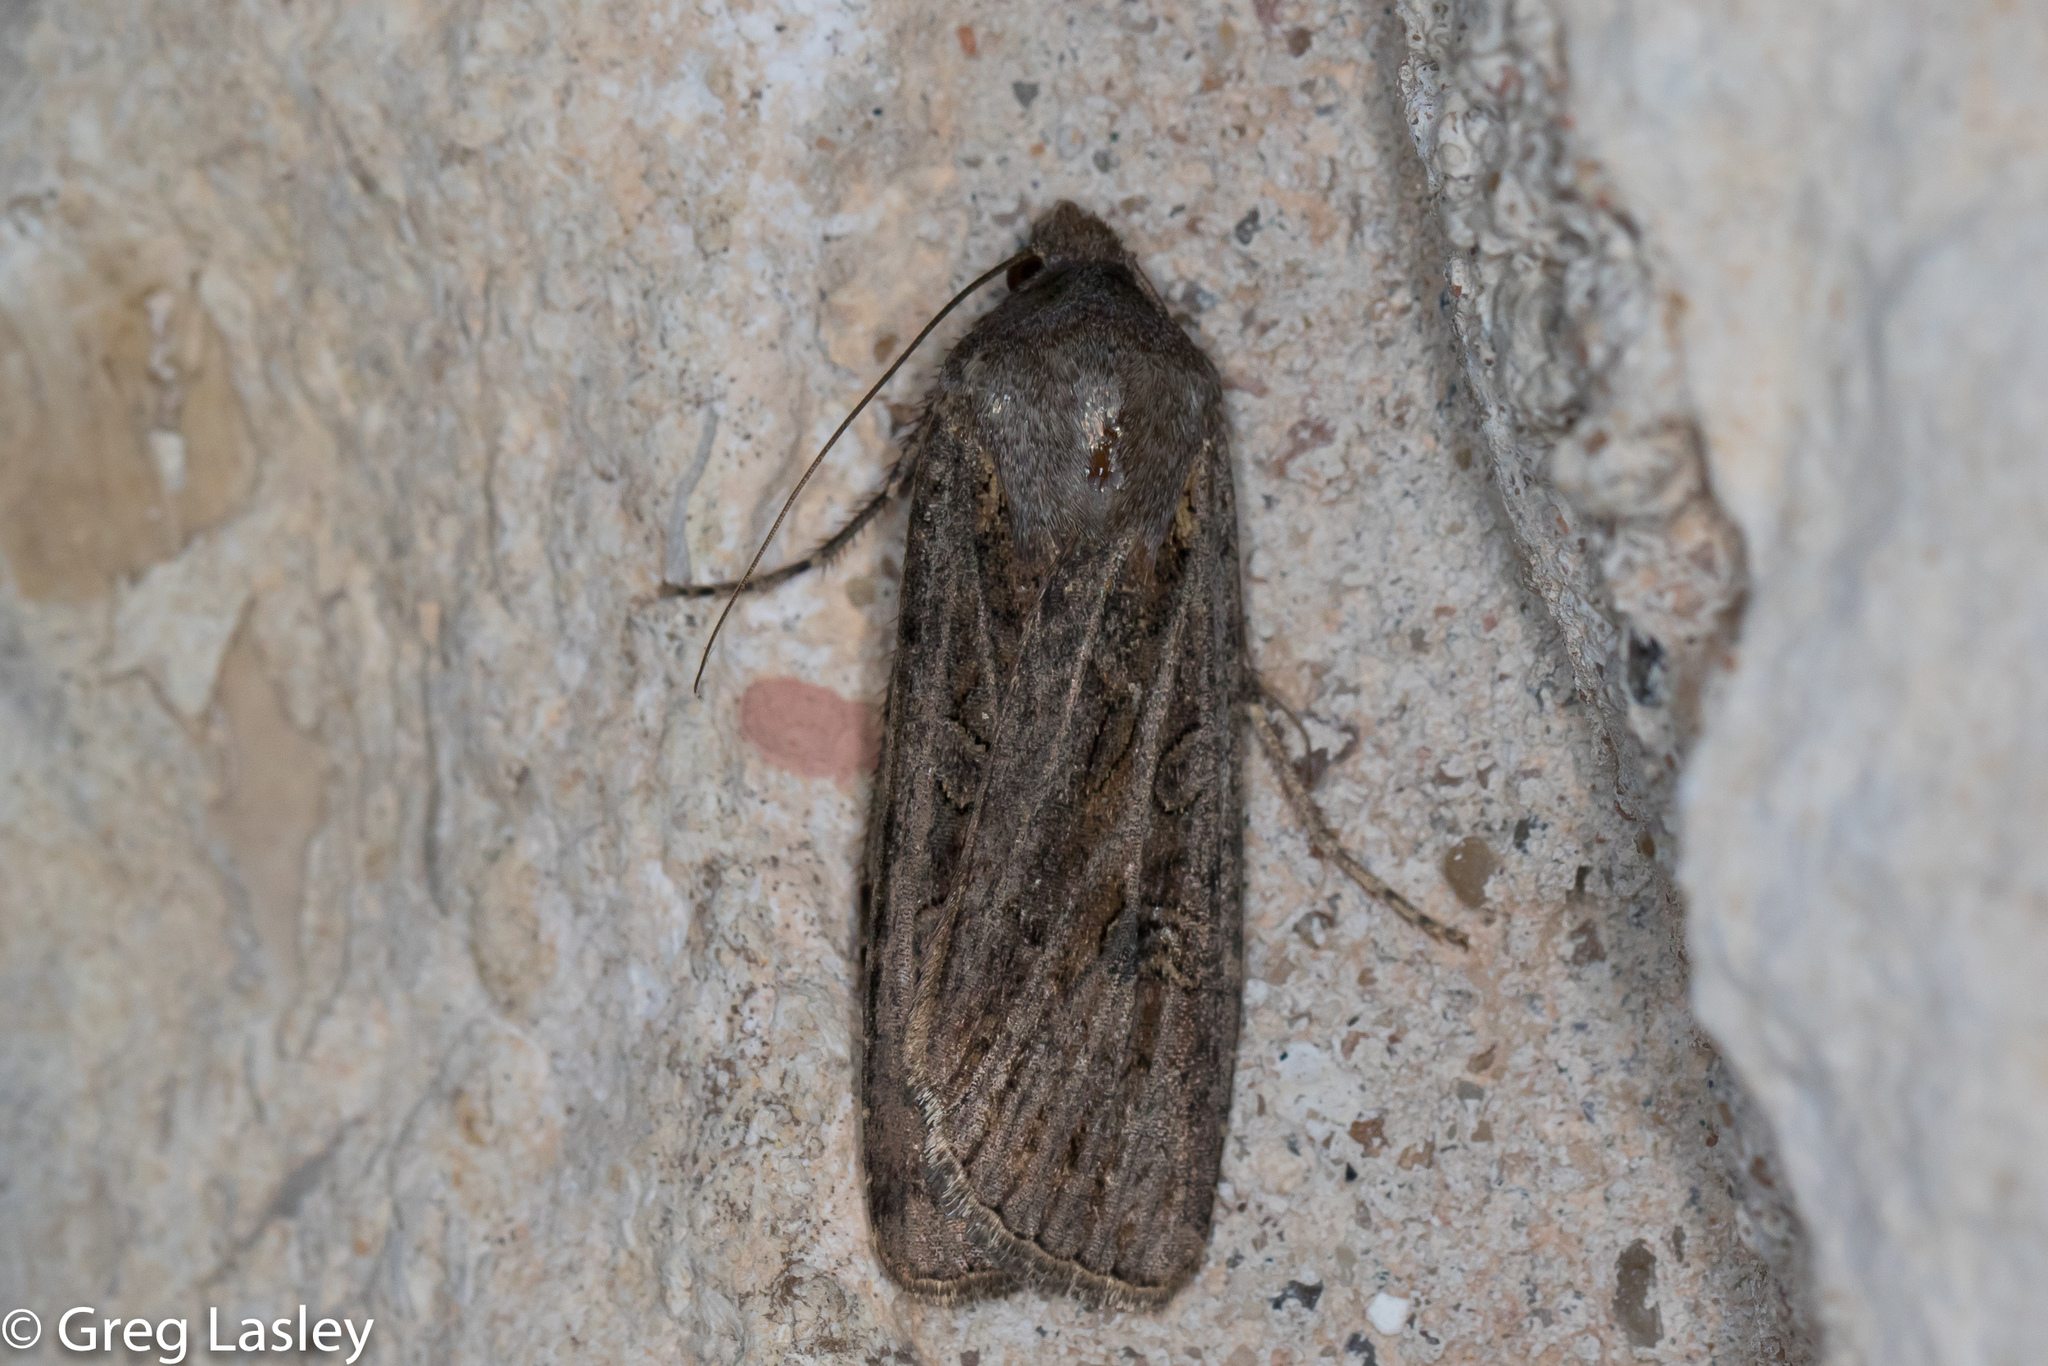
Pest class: cutworms